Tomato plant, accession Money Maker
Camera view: tilt-top (135 deg); turntable rotation: 120 degrees
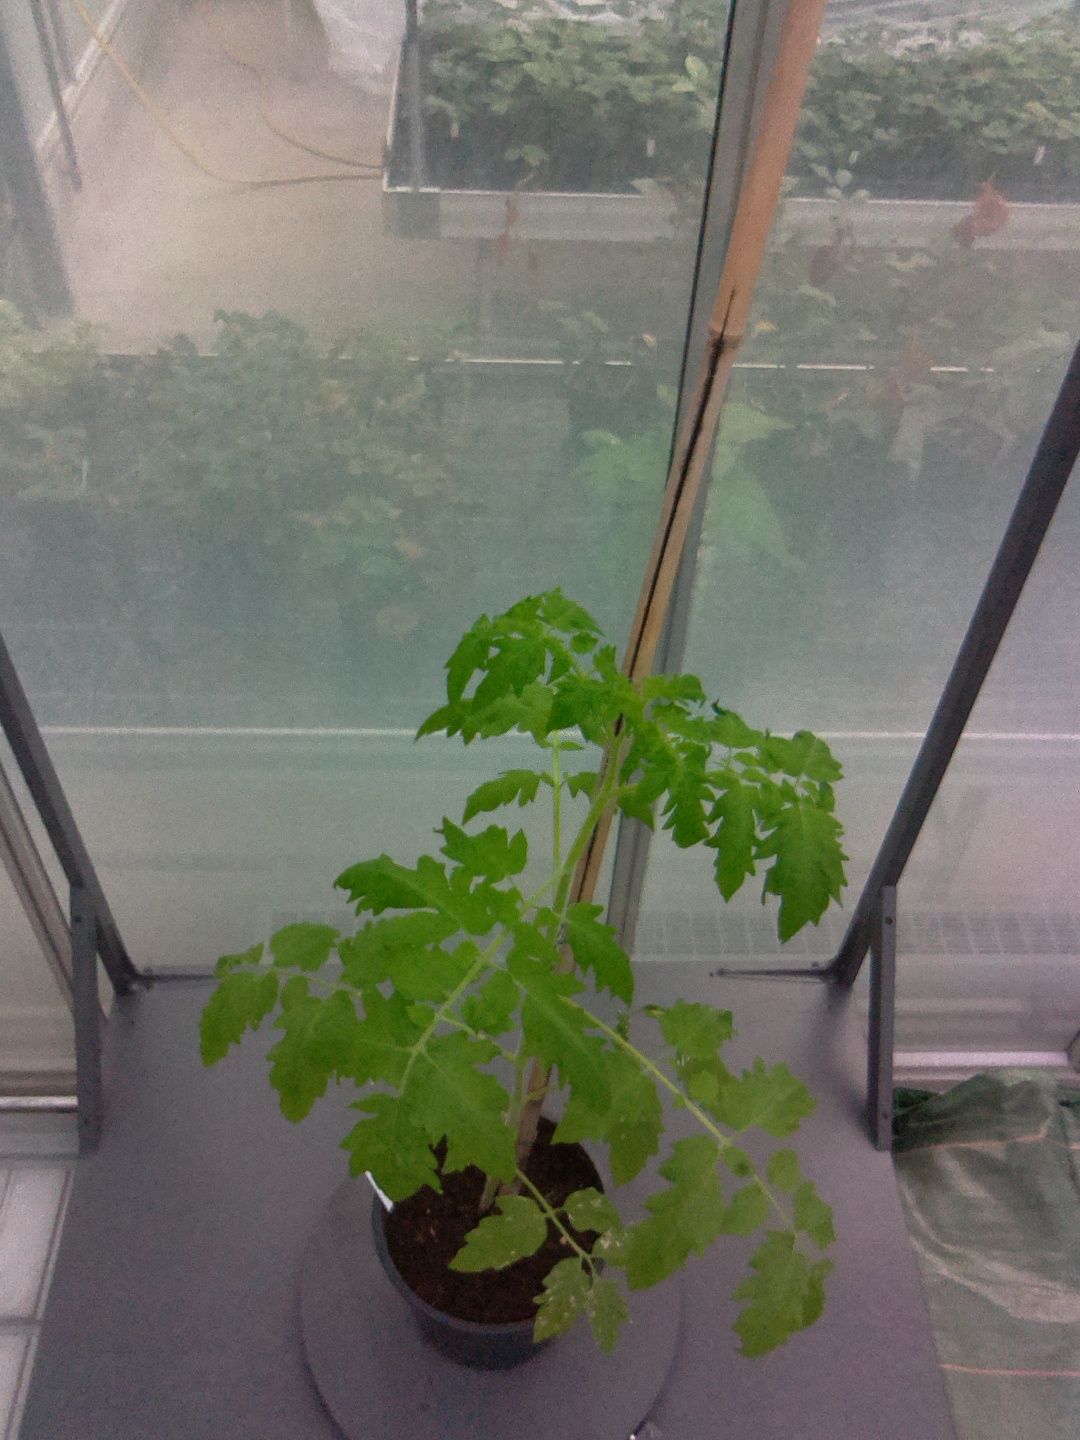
BBCH growth stage 15: 10 of true leaves visible